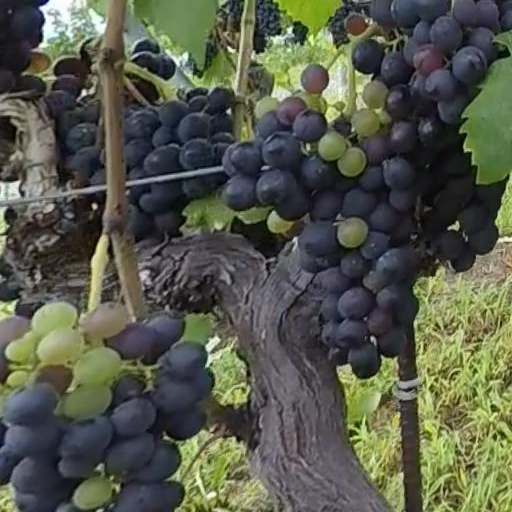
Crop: grape